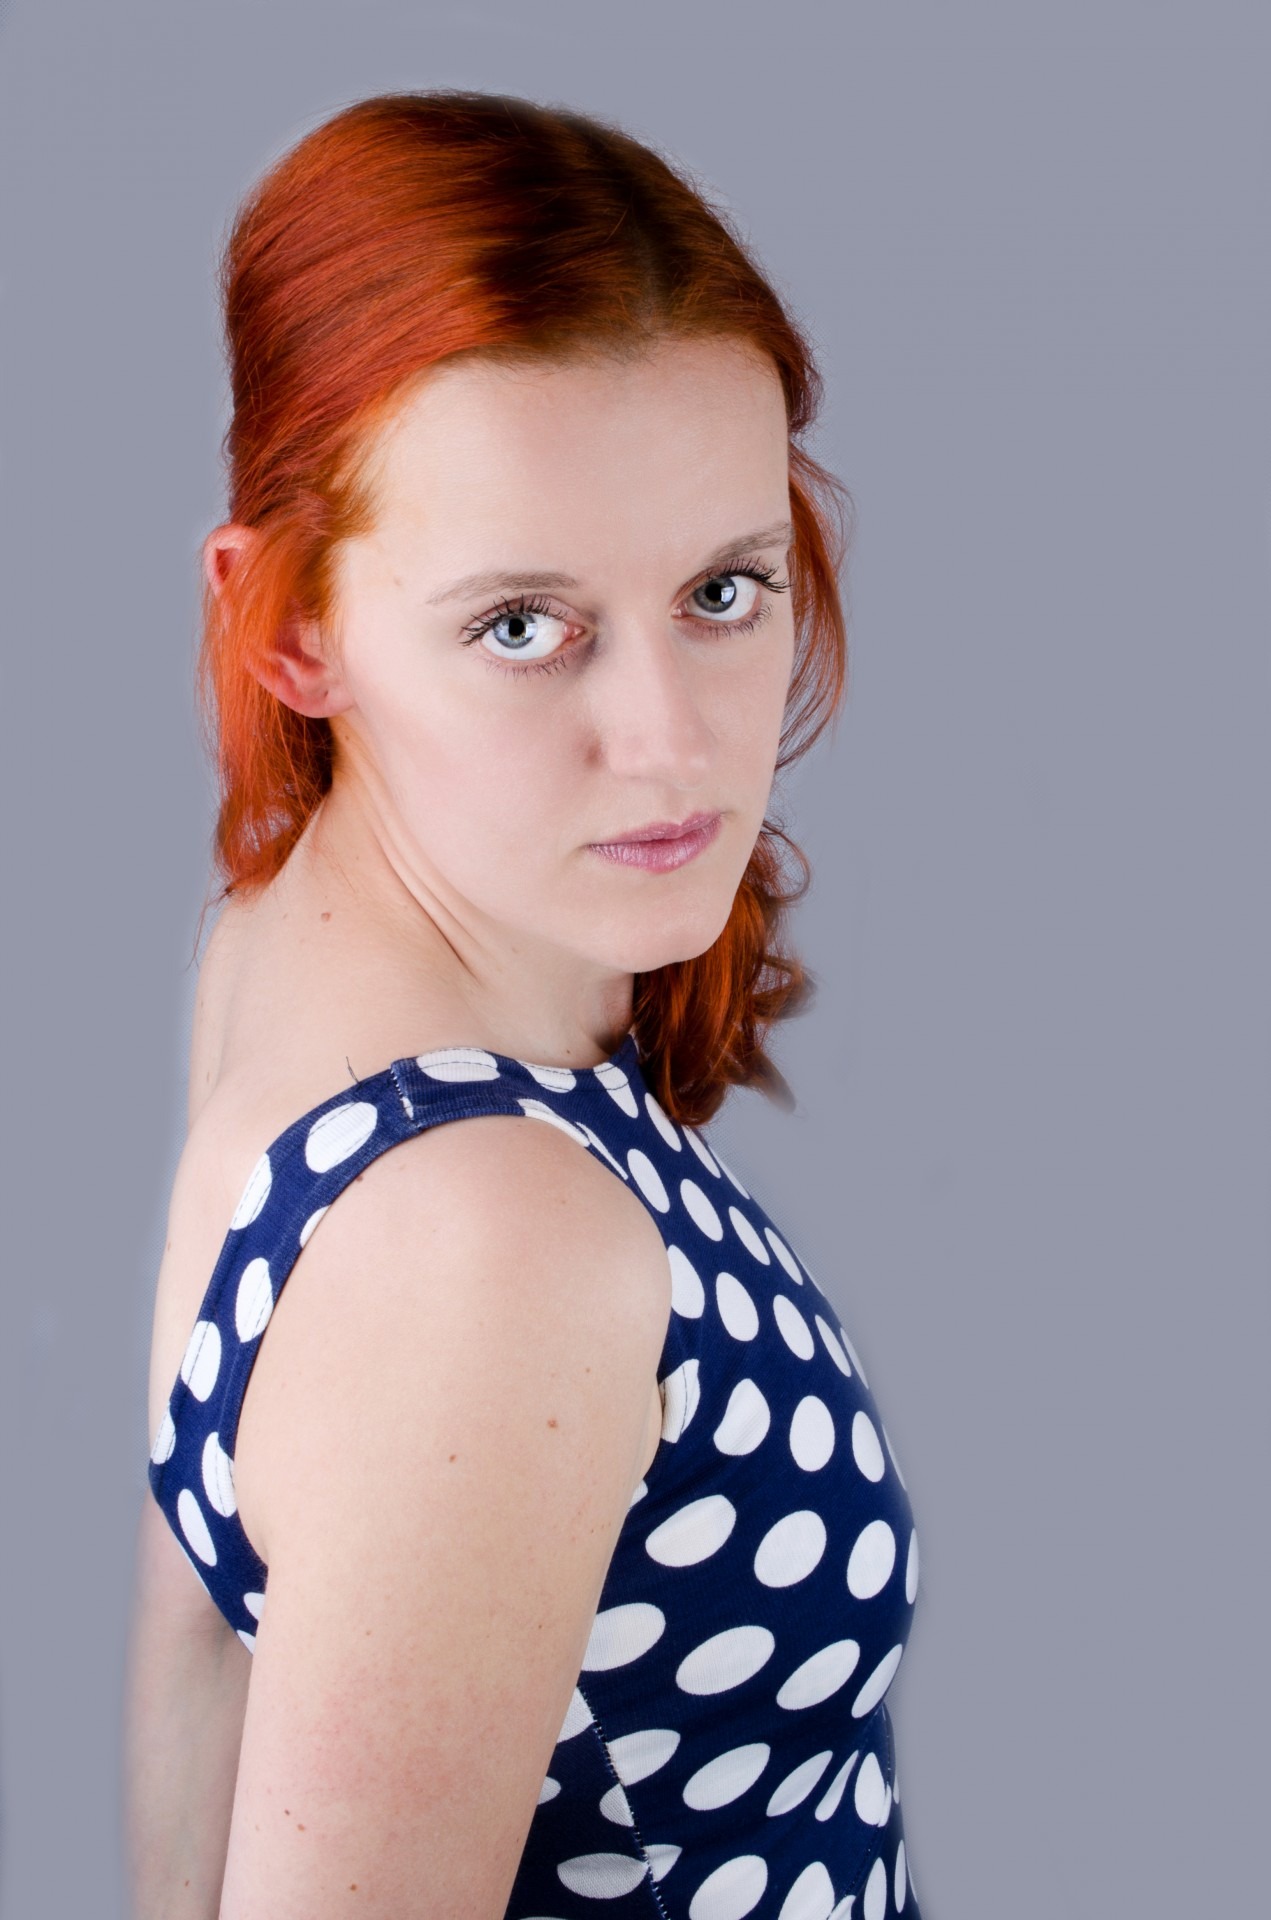
person, people, girl, woman, hair, photography, isolated, pattern, portrait, model, red, fashion, blue, clothing, lady, hairstyle, makeup, long hair, straight, coloring, face, design, neck, skin, beauty, style, blond, pure, femininity, curly, sensuality, photo shoot, styling, brown hair, portrait photography